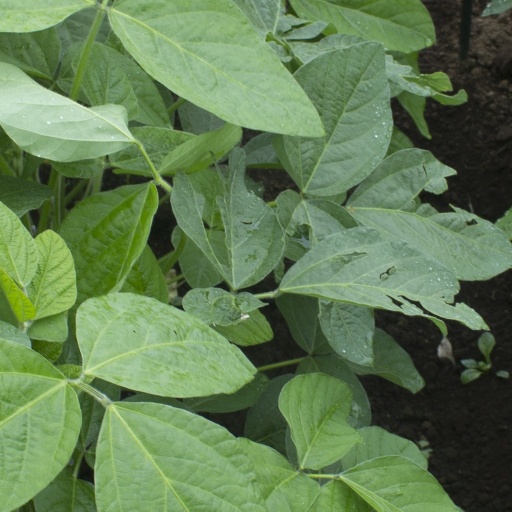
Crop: soybean